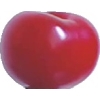
Label: cherry_sour